Question: Please indicate a possible affordance area of the bed that can be used for lying down
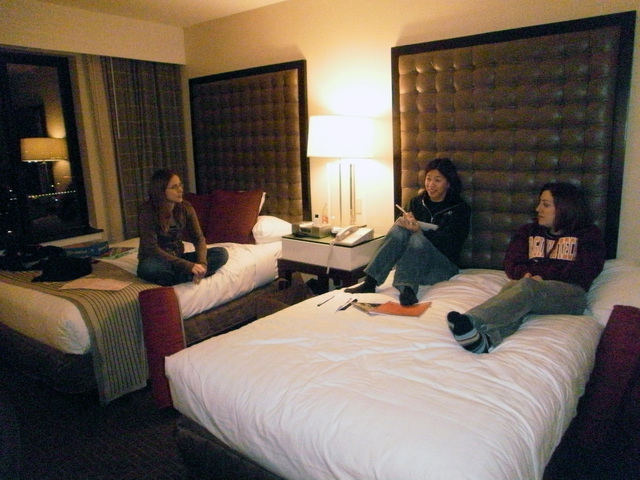
Answer: [3.5, 205.5, 293.5, 360.5]